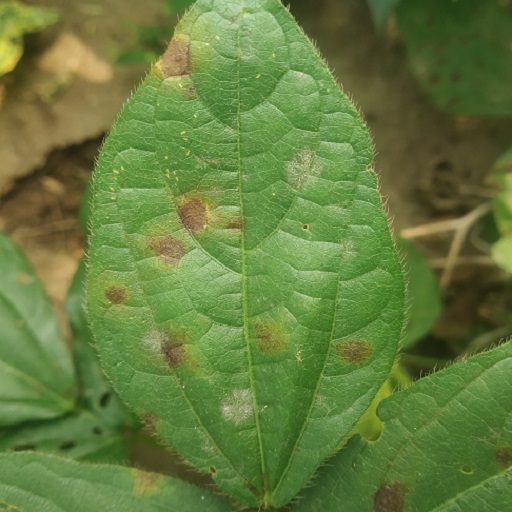
Label: Anthracnose